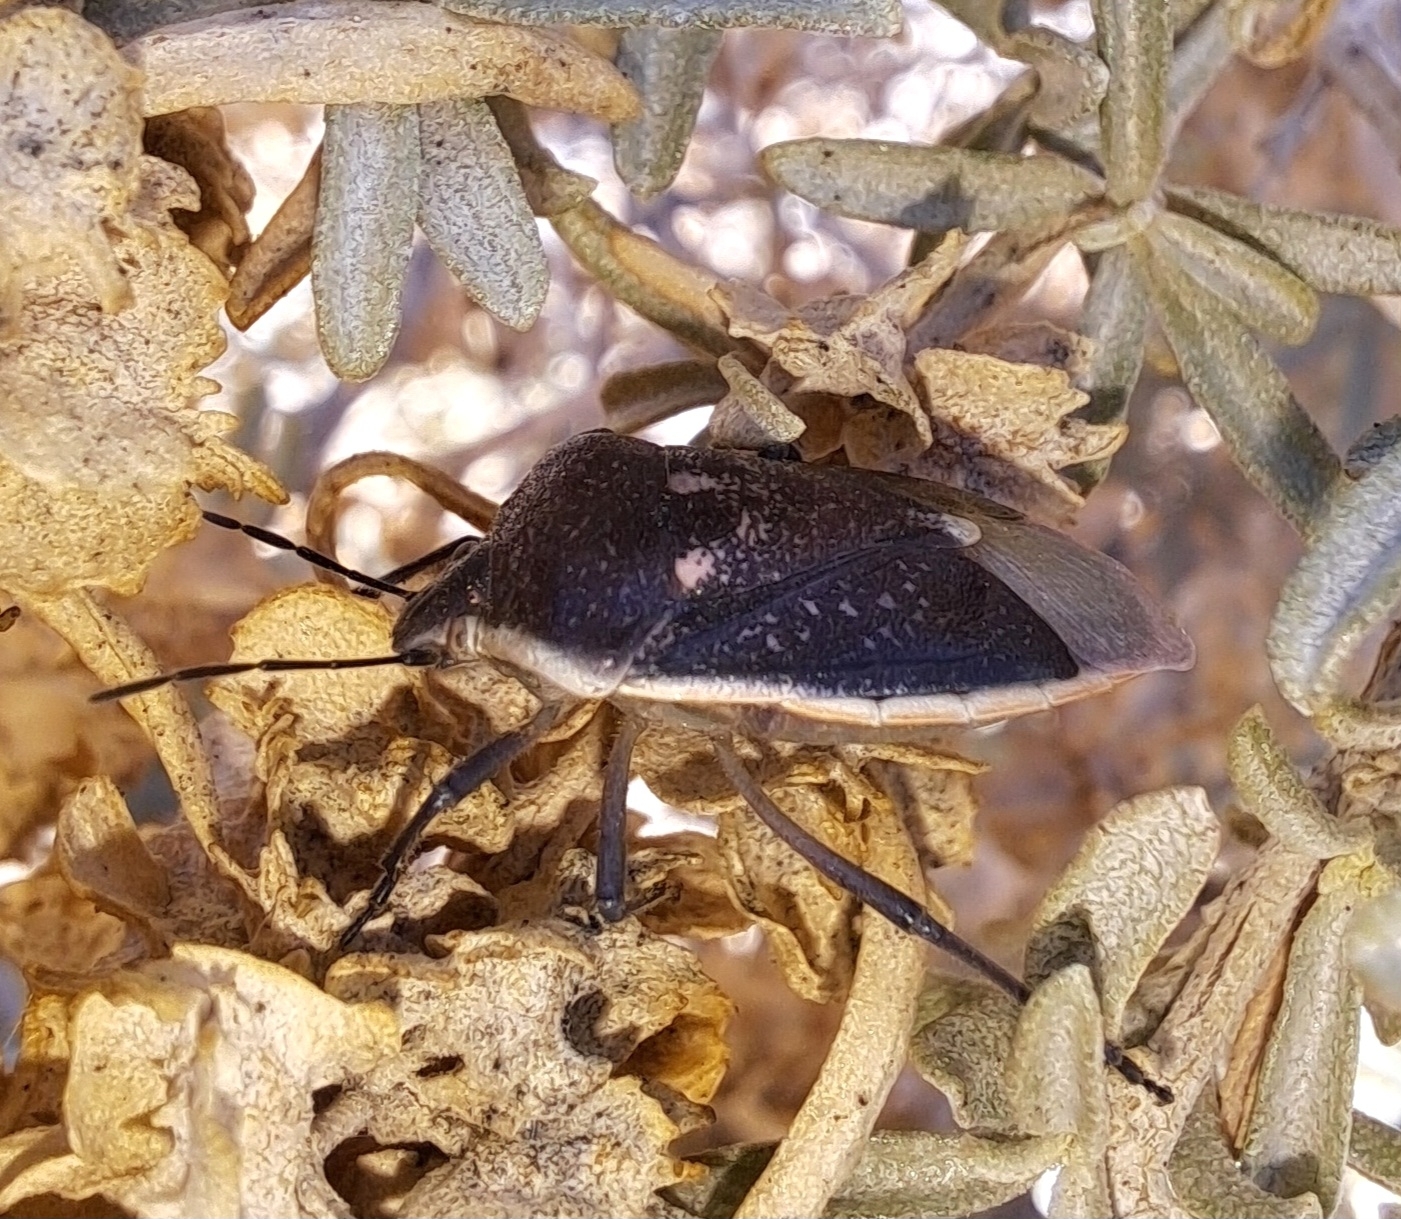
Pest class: stink_bug